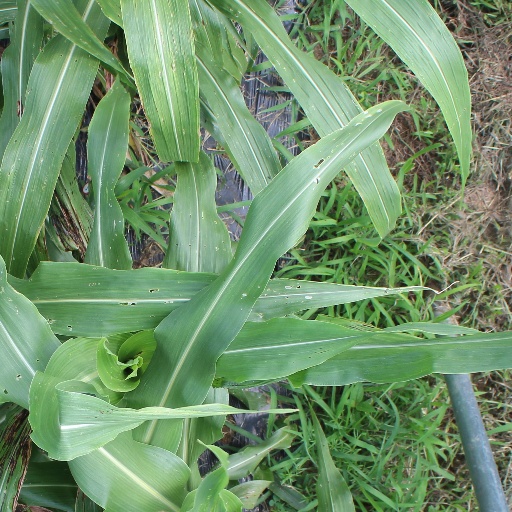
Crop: sorghum